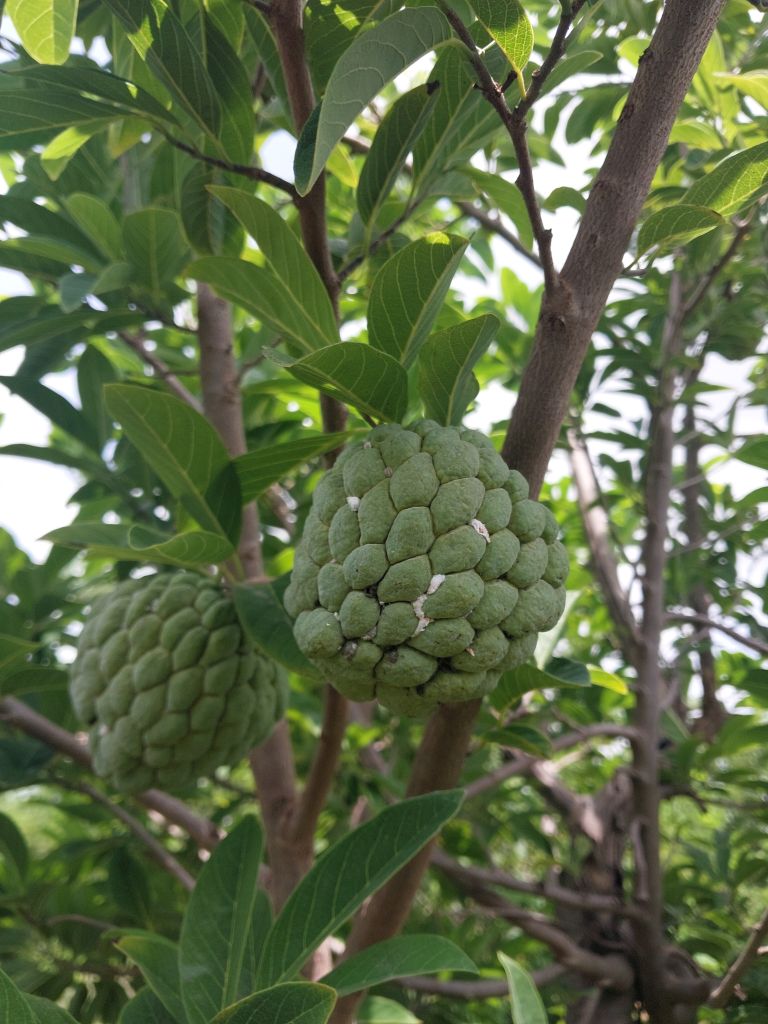
Disease label: Mealy Bug